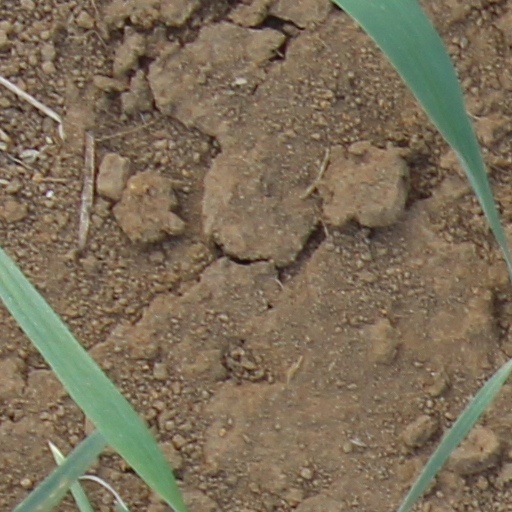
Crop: wheat